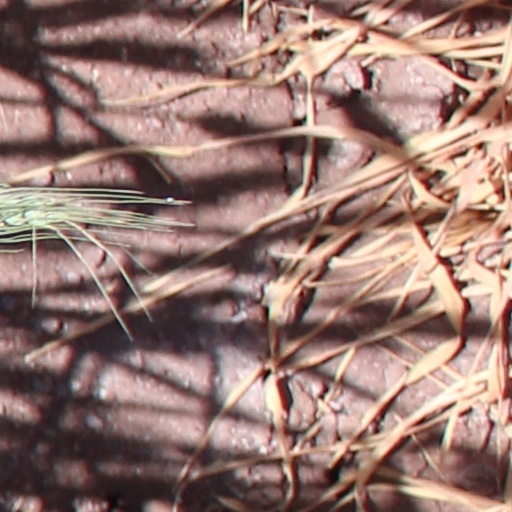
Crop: wheat